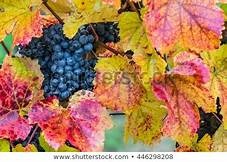
Label: grape